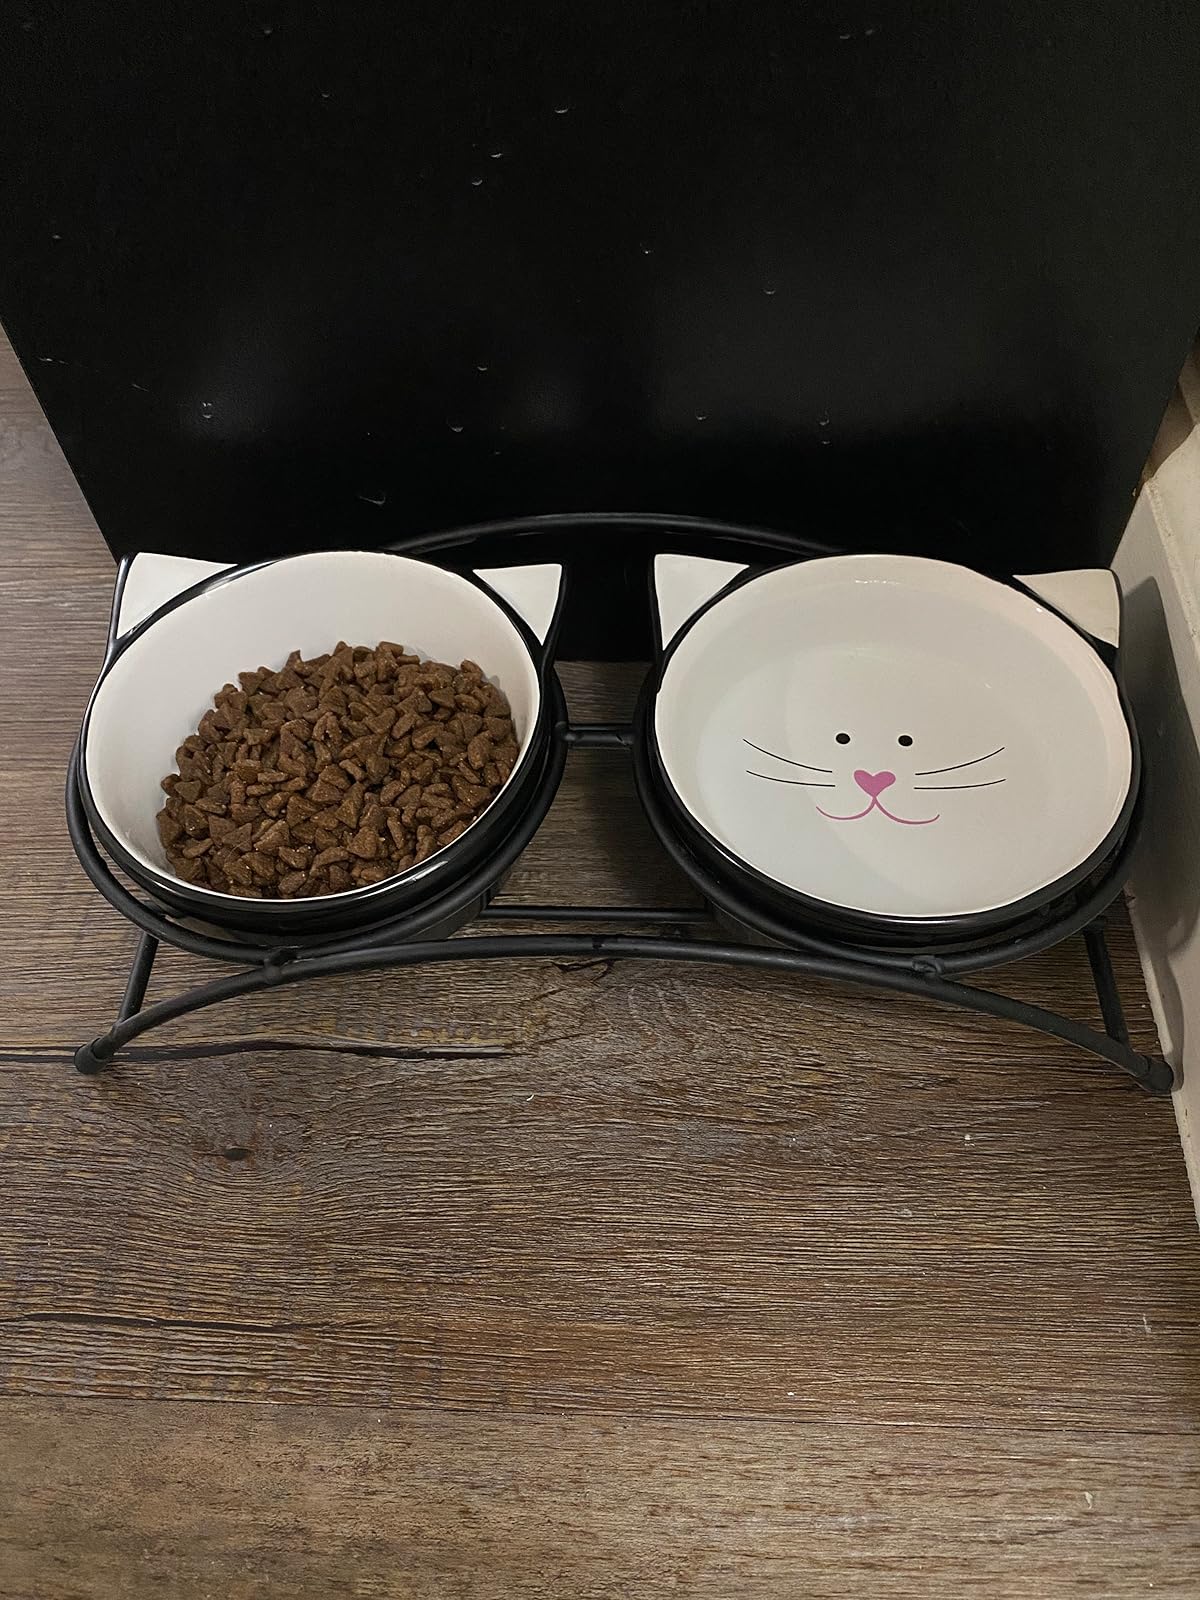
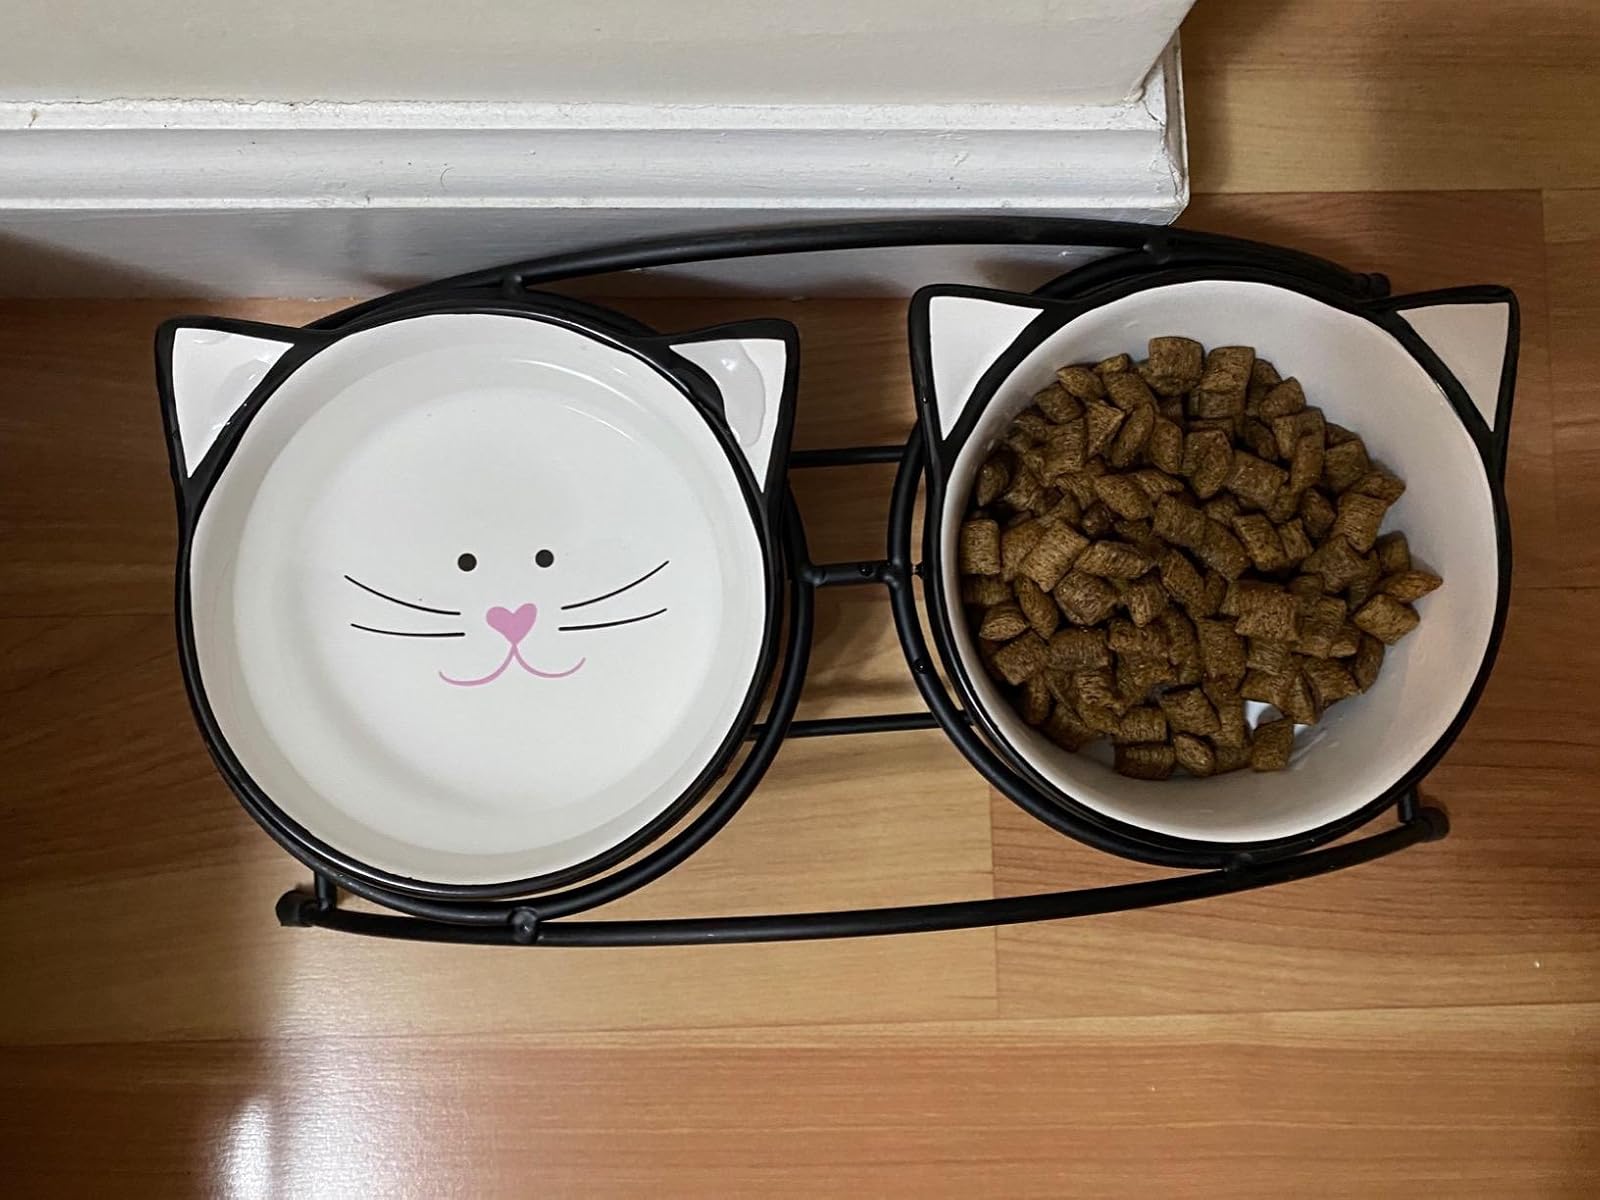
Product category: items_bowl
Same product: yes